Trams in Graz

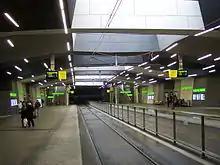
Subsurface tramstop at Graz main railway station from 2012

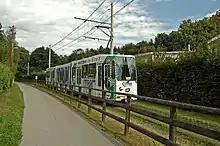
Tram on the former light railway section of line 1

The Graz tram network reached a peak in 1950. Growing car ownership, and the growth of residential areas in outer reaches of the city not served by the trams, led to a fall in tram usage and eventually, after 1950, the closure of several tram routes. The city introduced trolleybuses in 1941 to serve the outer areas of the city, but these were replaced by motor buses by 1967.